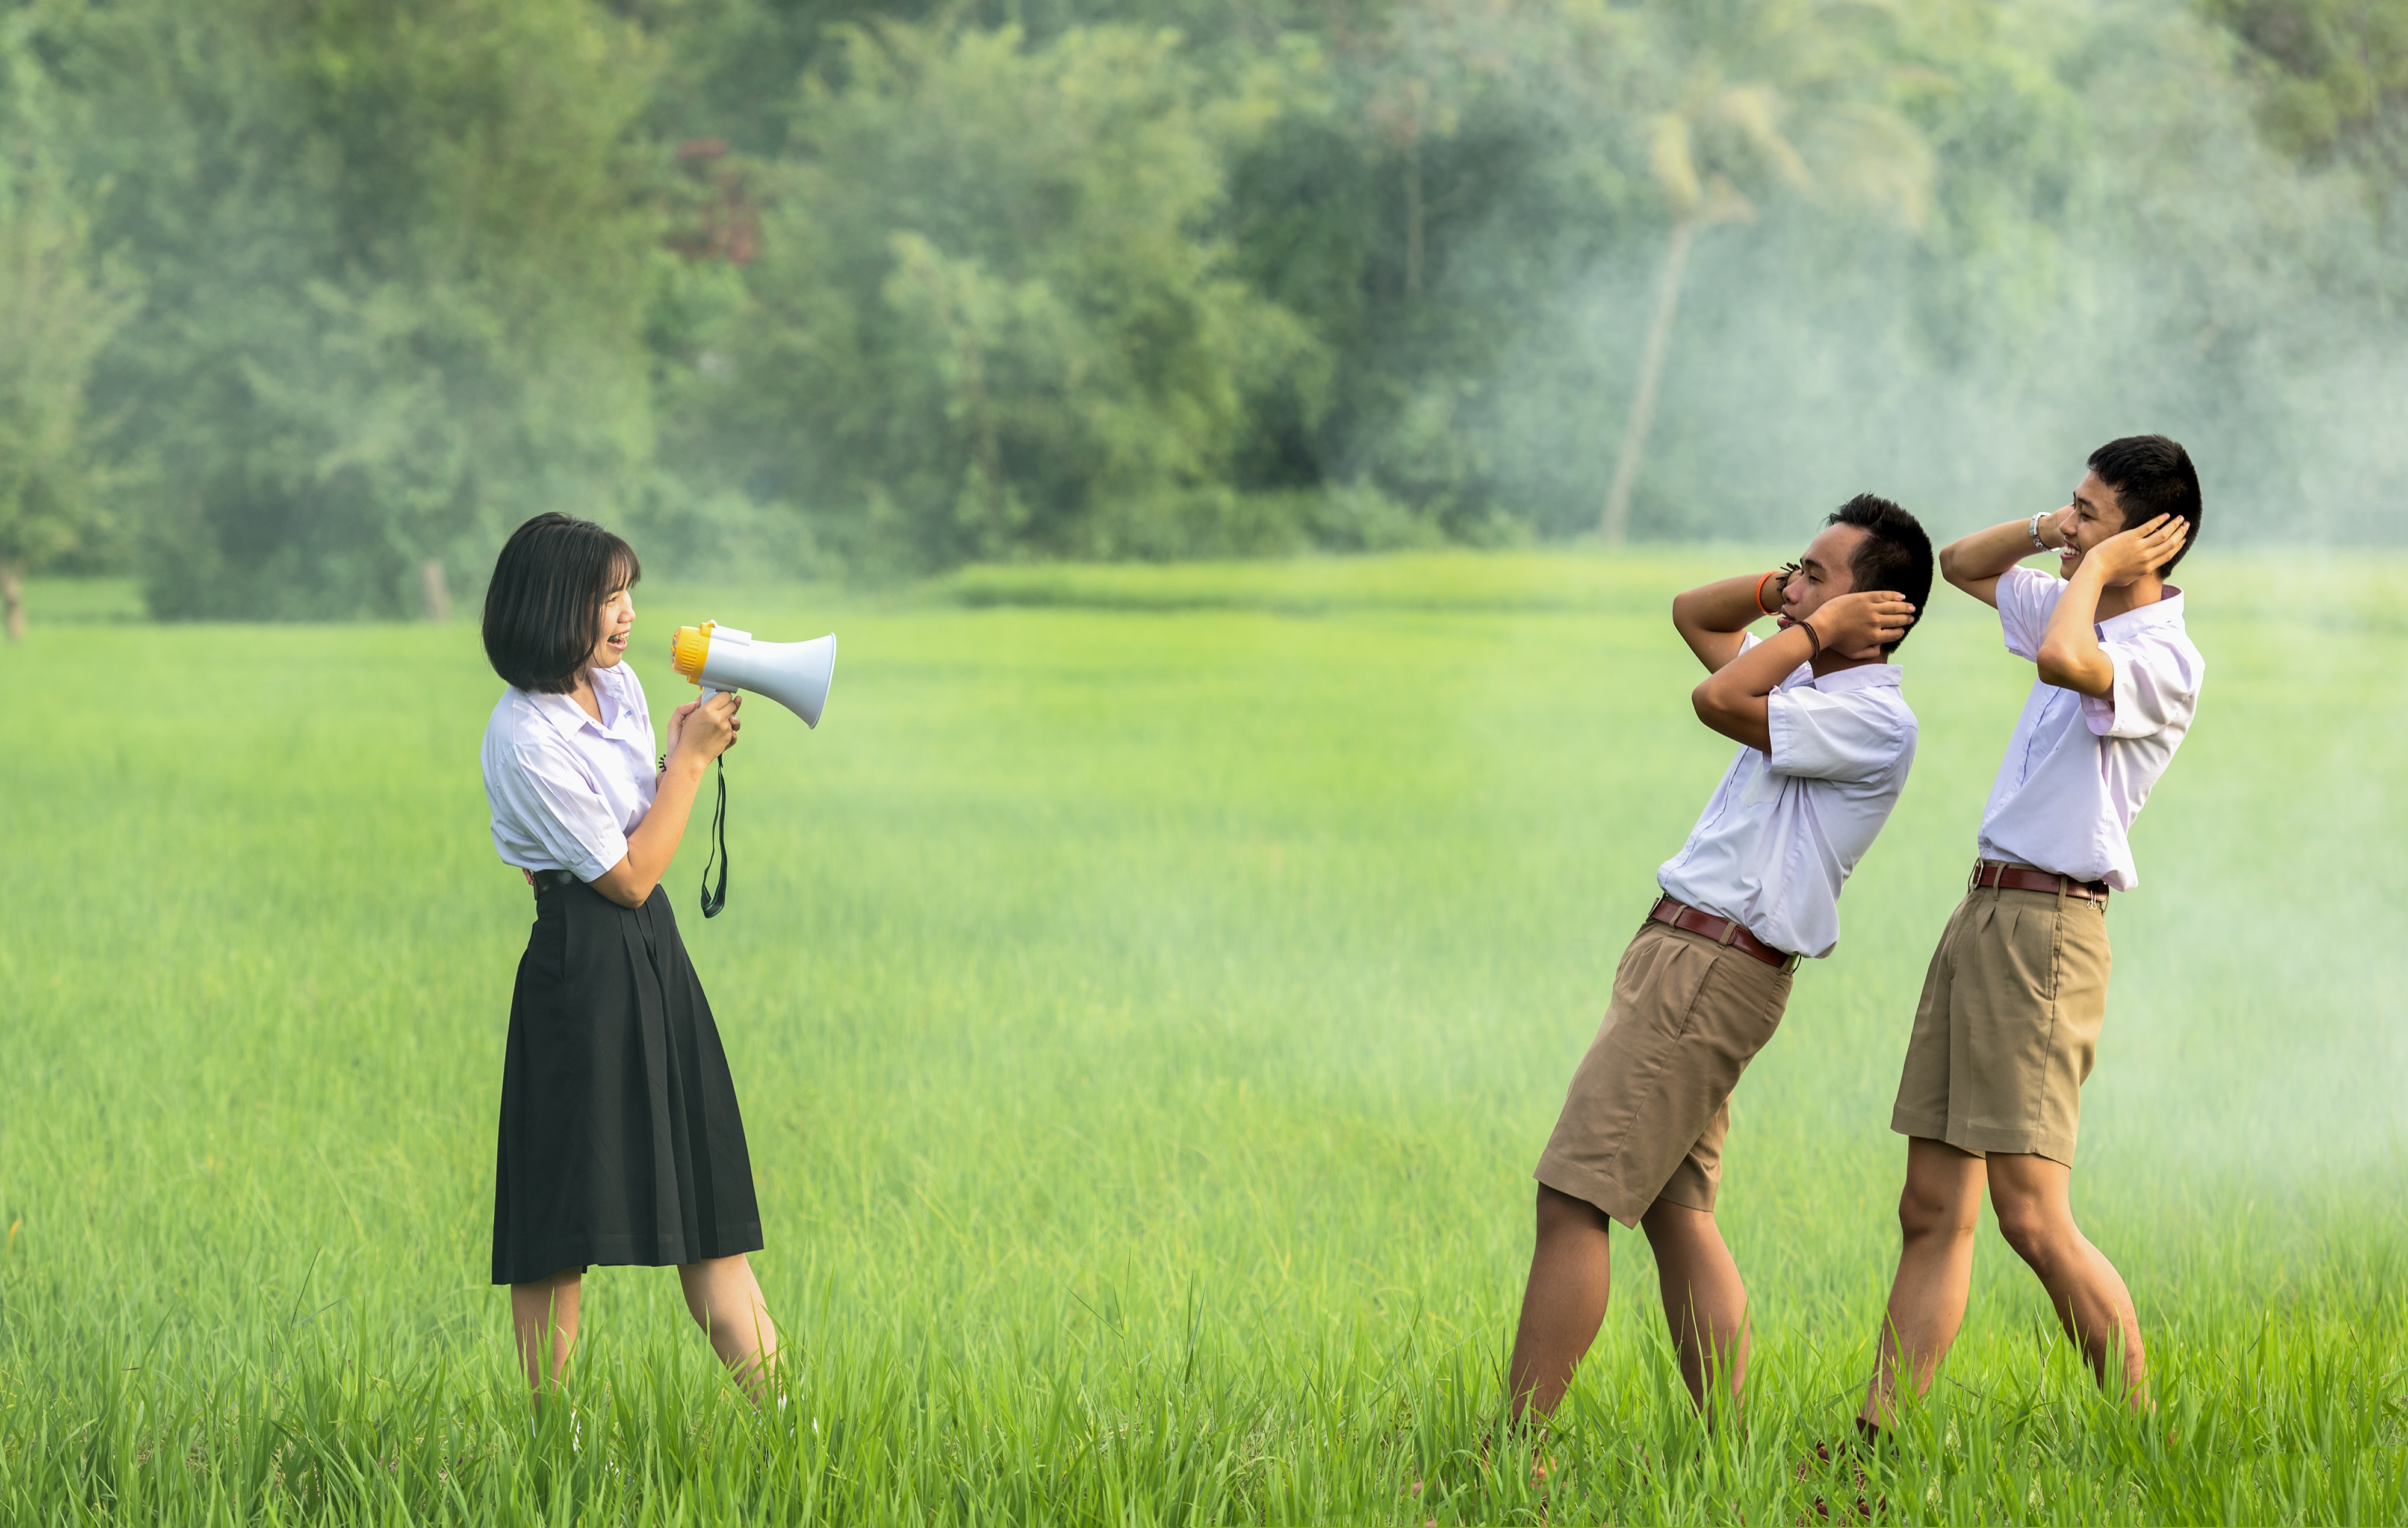
man, people, girl, lawn, meadow, portrait, young, small, communication, romance, asia, lady, parent, president, kids, ceremony, public, message, little, schoolboy, speech, speak, angry, scream, demonstration, protest, listen, seductive, adult, conflict, as, interaction, announcement, shouting, protester, dispute, rage, declaration, my dad, quarrel, loudspeaker, megaphone, announce, apathy, demonstrator, as children, expand, loudhailer, not care